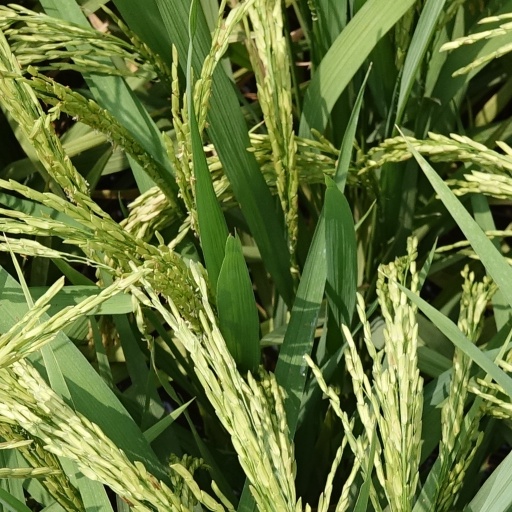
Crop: rice